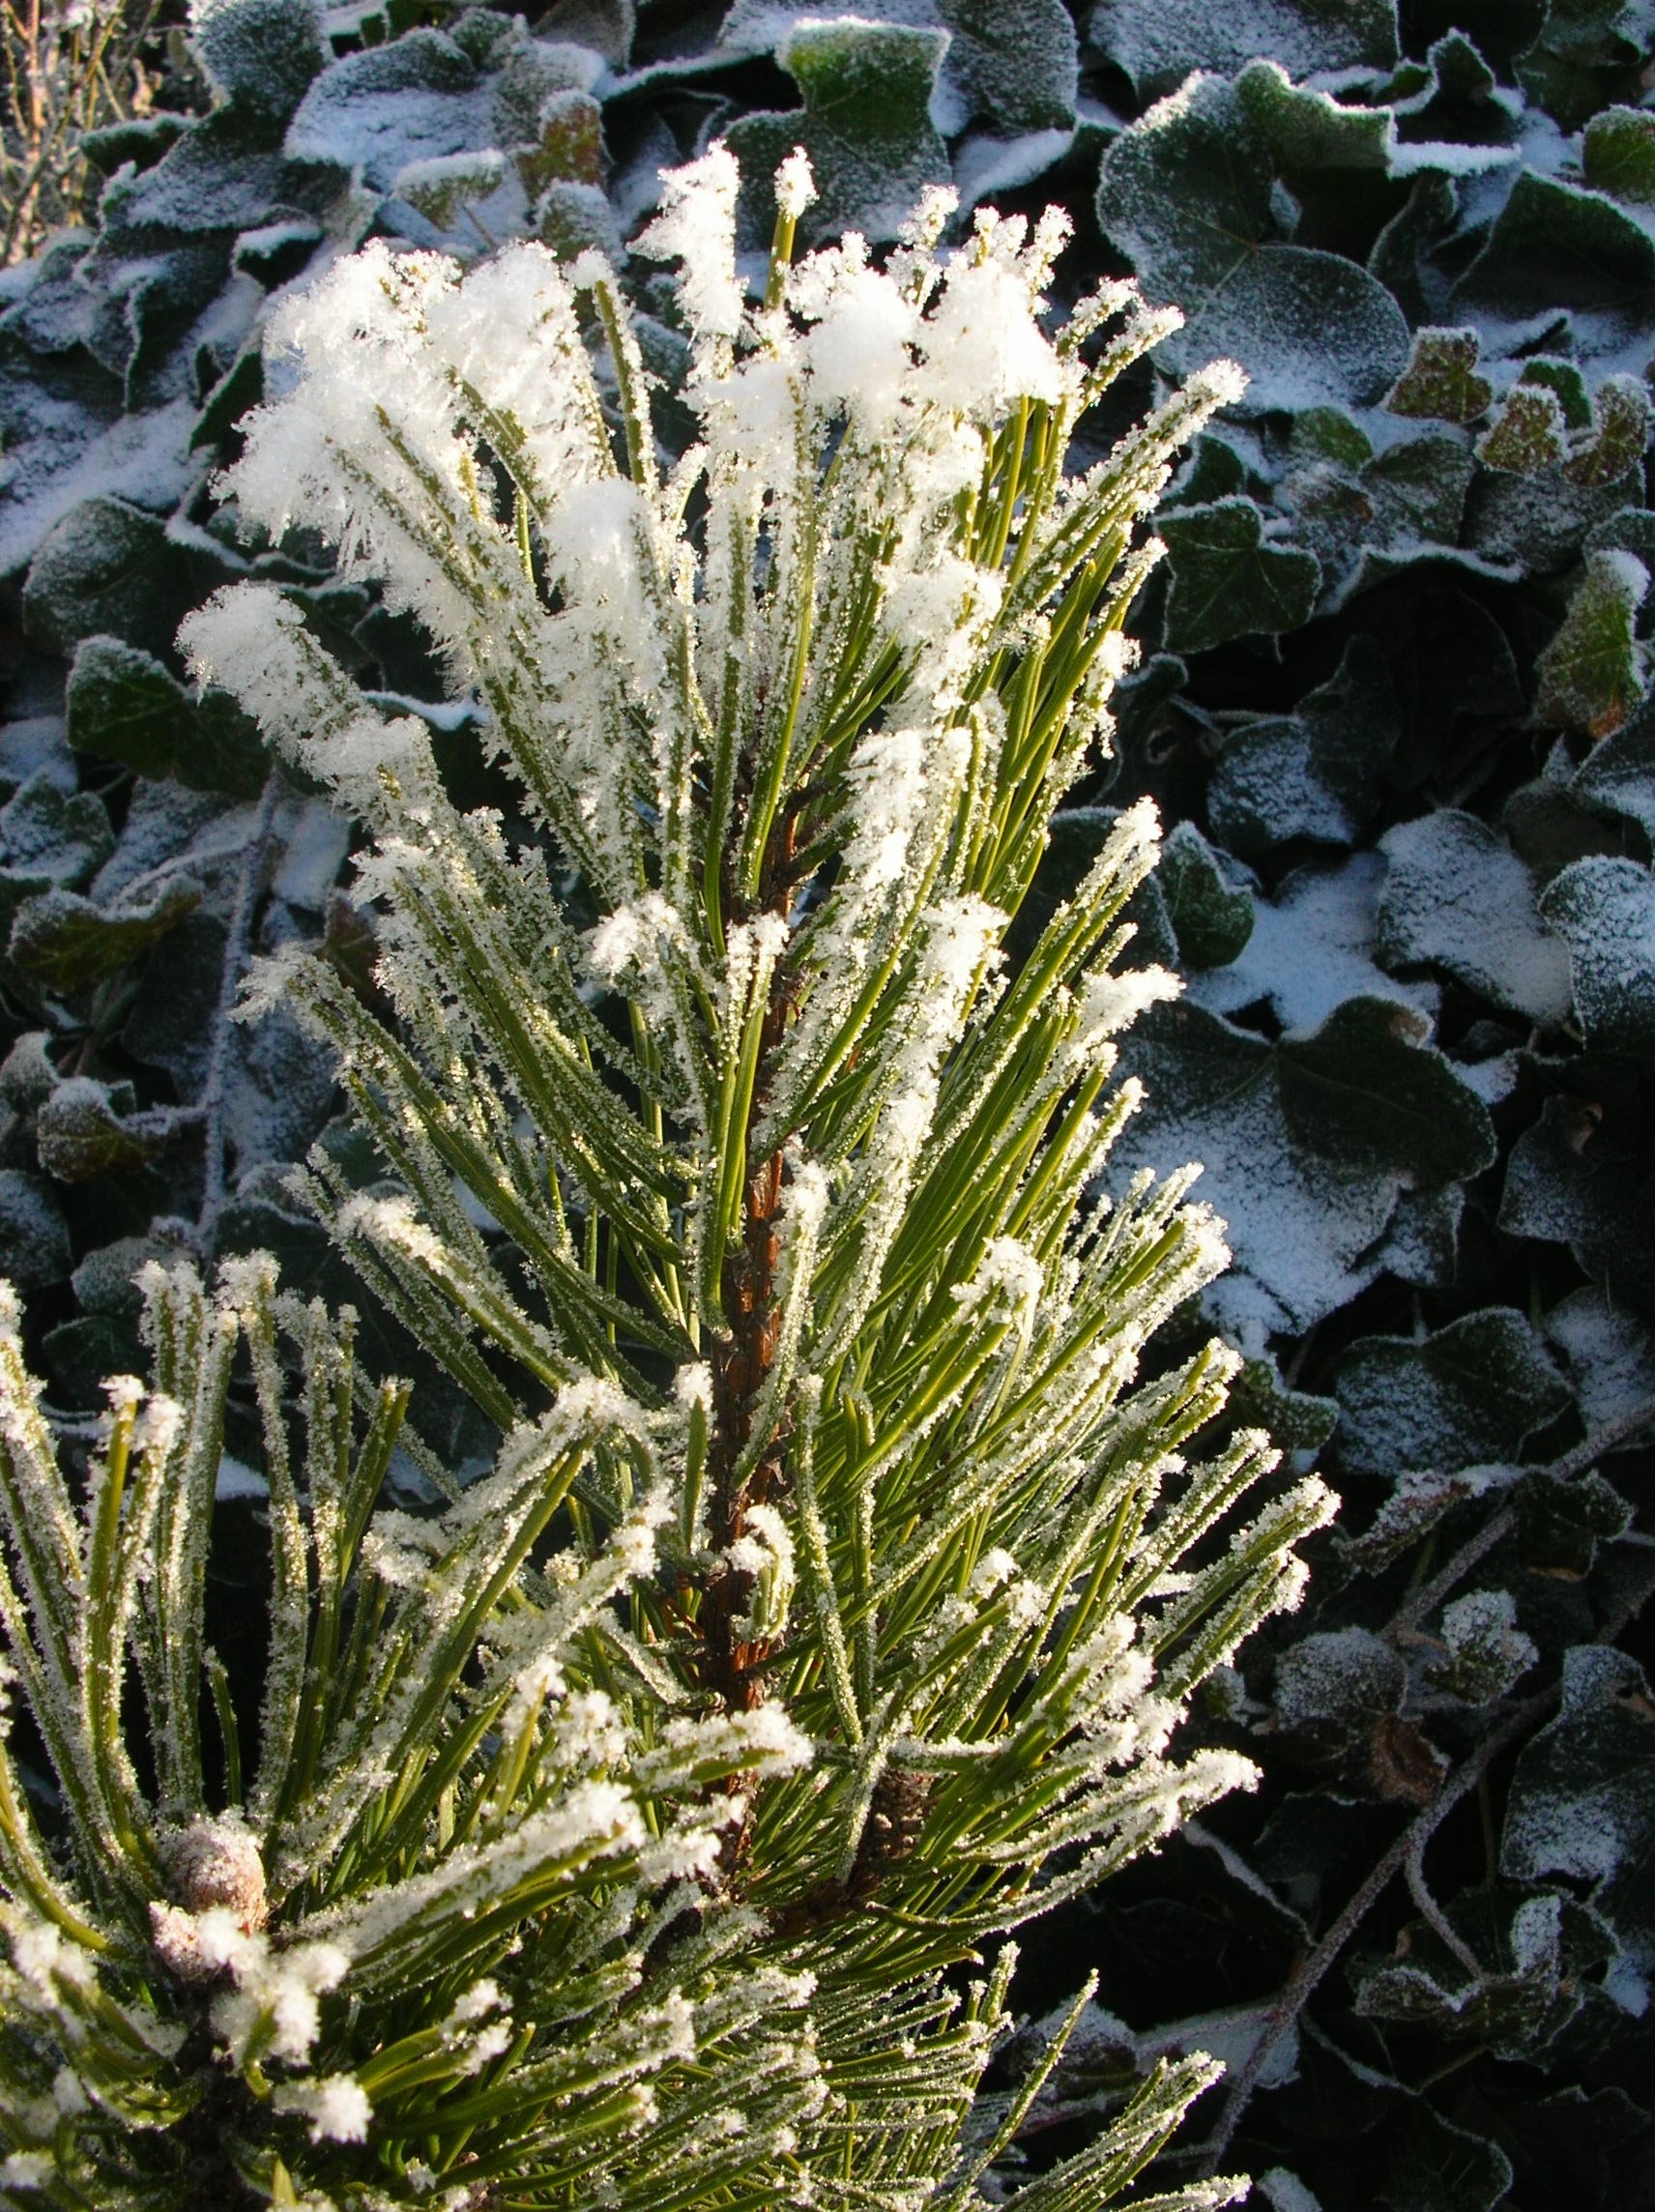
tree, nature, branch, winter, plant, leaf, flower, frost, produce, evergreen, snowy, botany, garden, fir, flora, spruce, shrub, winter magic, winter forest, woody plant, land plant